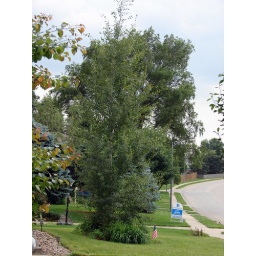
We planted this tree when we moved back in 2000. It is as tall as the house now!